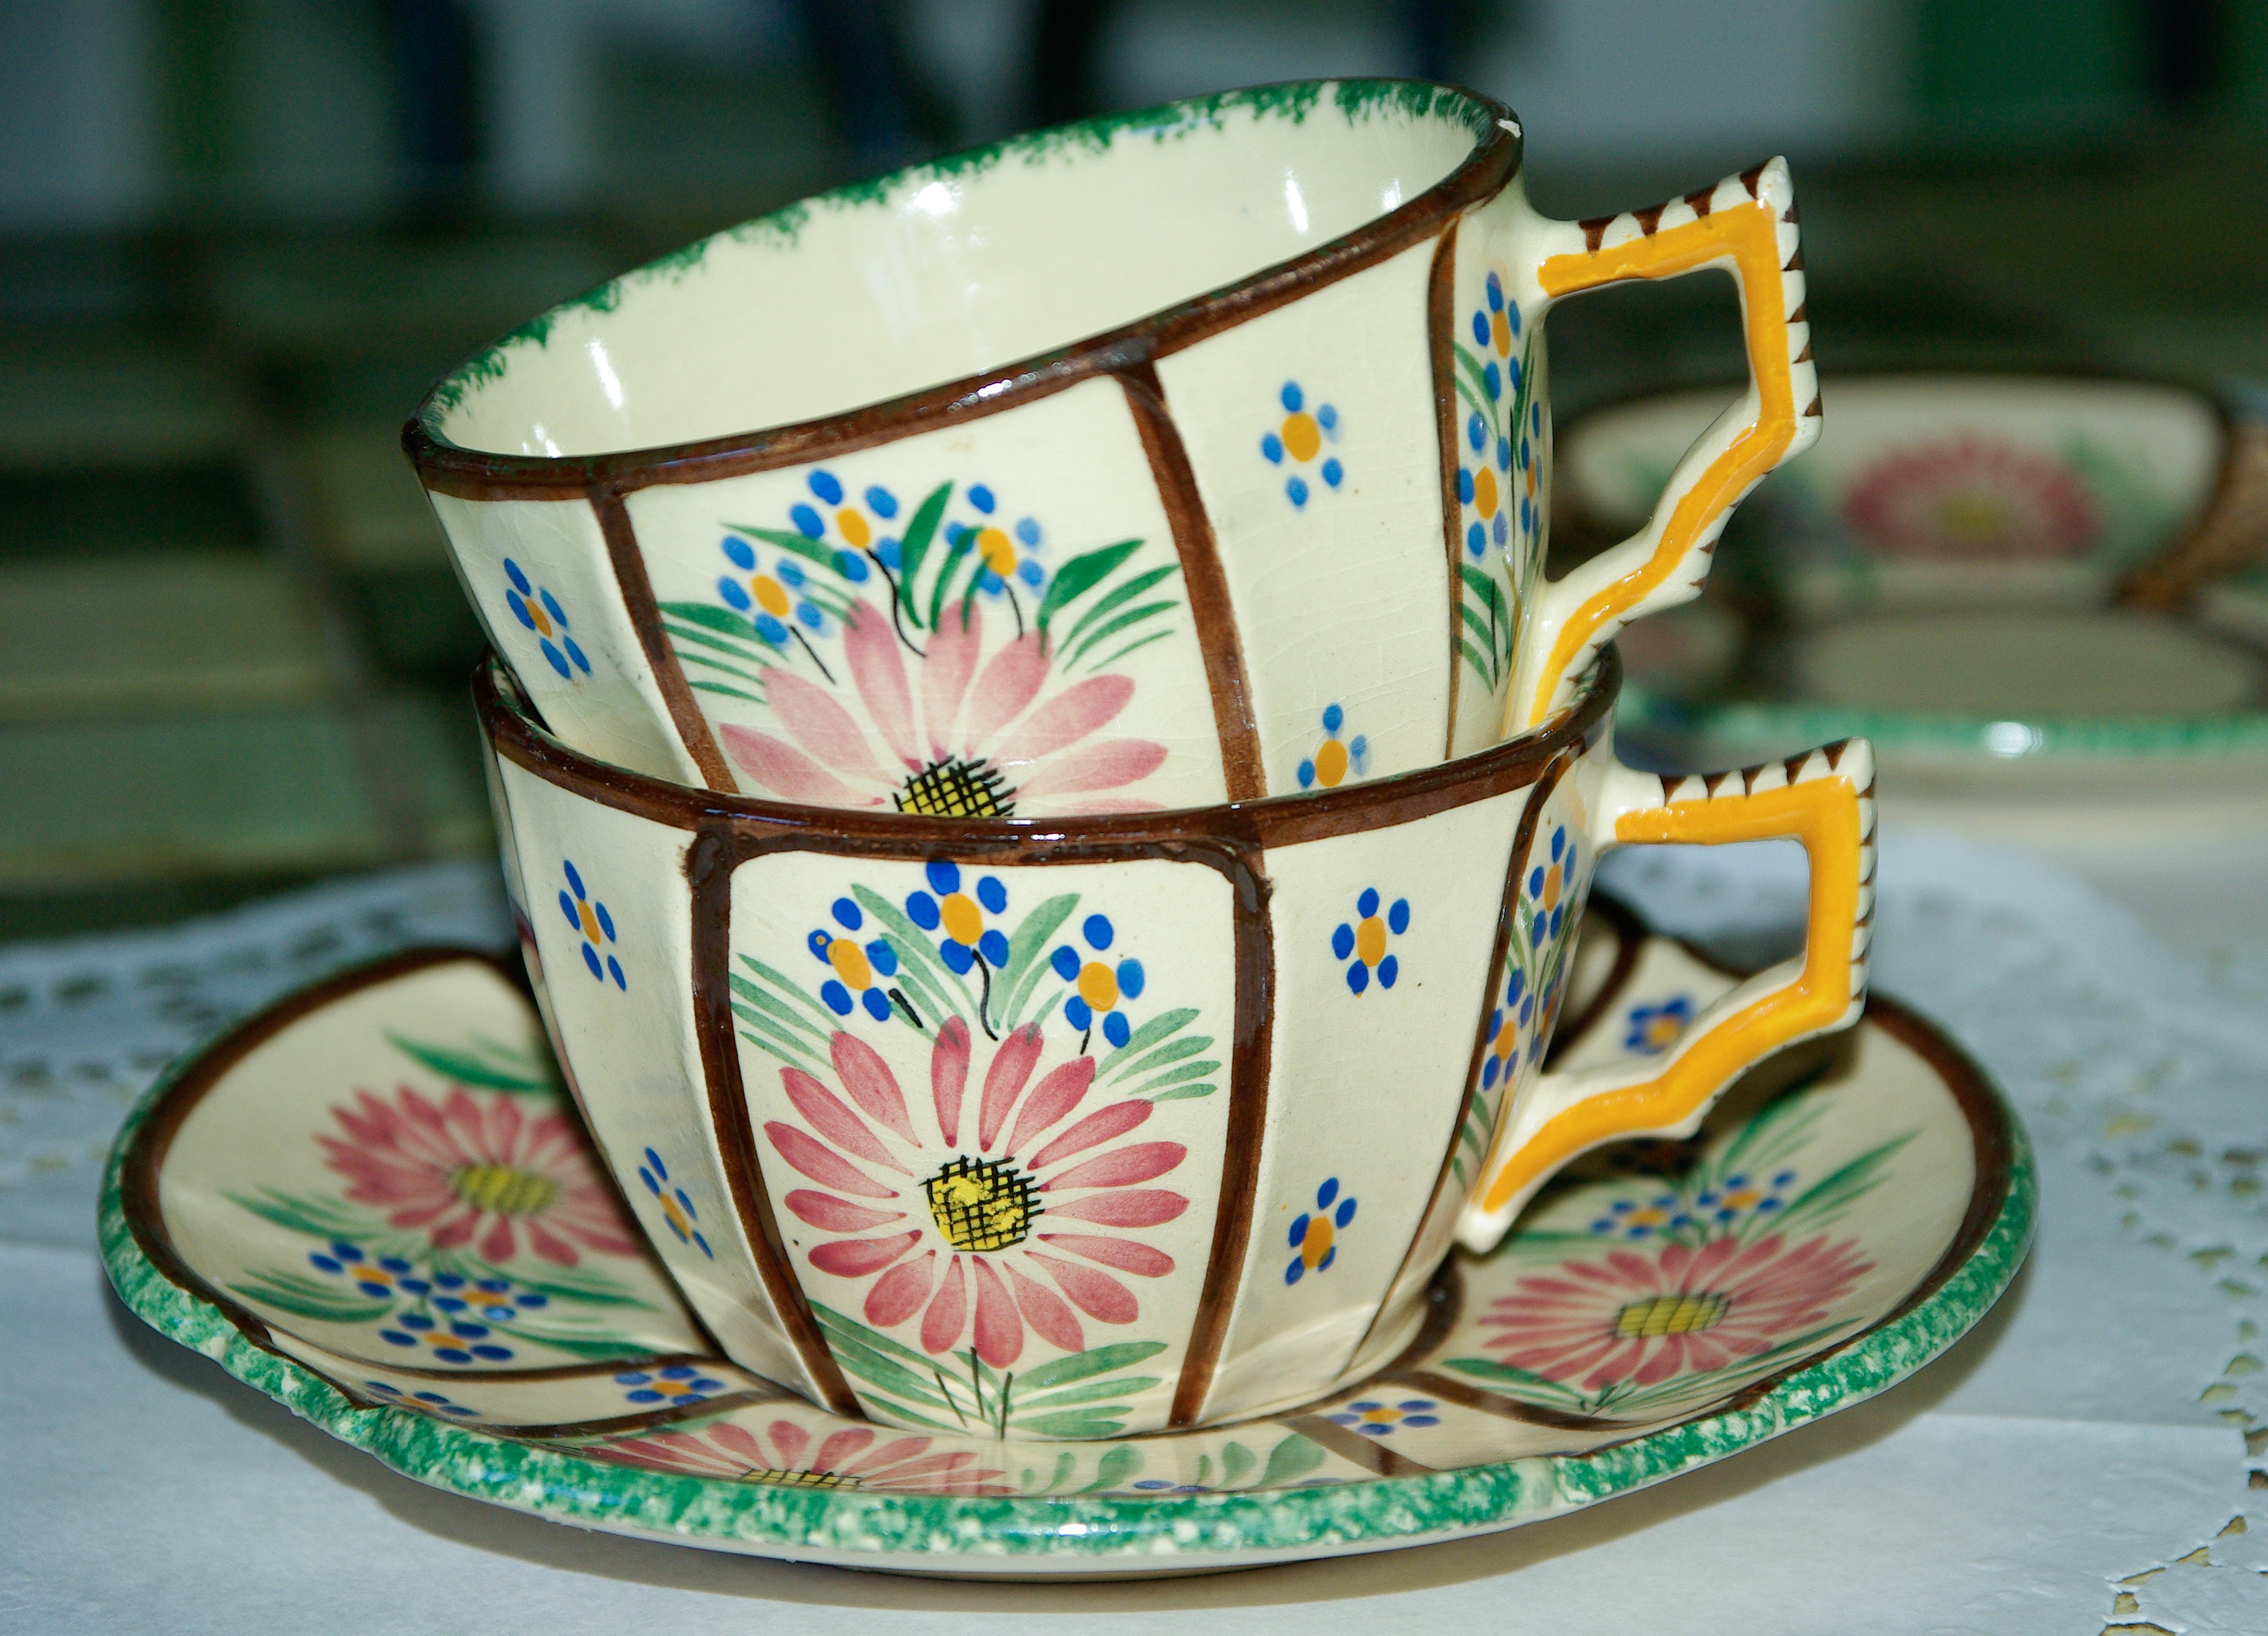
cup, saucer, ceramic, mug, coffee cup, art, porcelain, earthenware, brittany, quimper